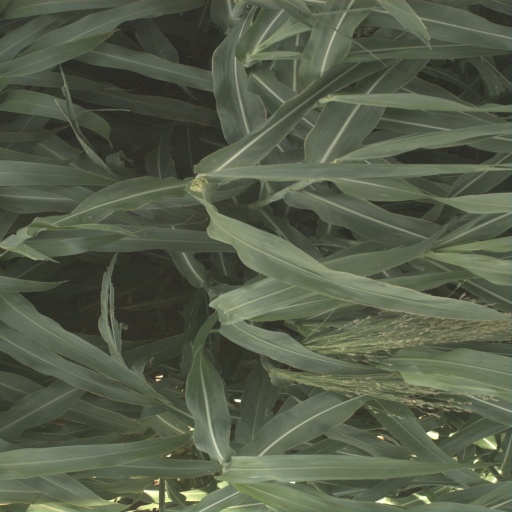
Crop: sorghum